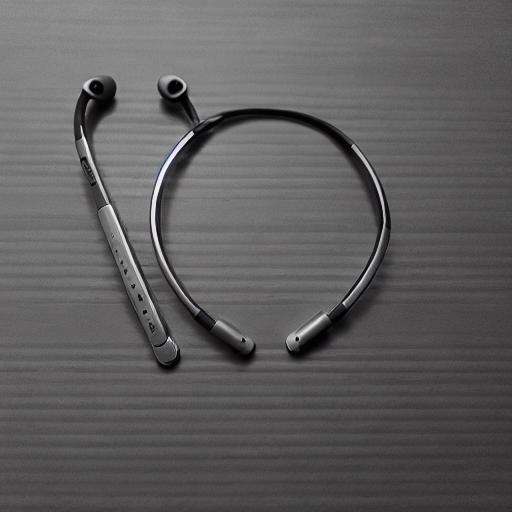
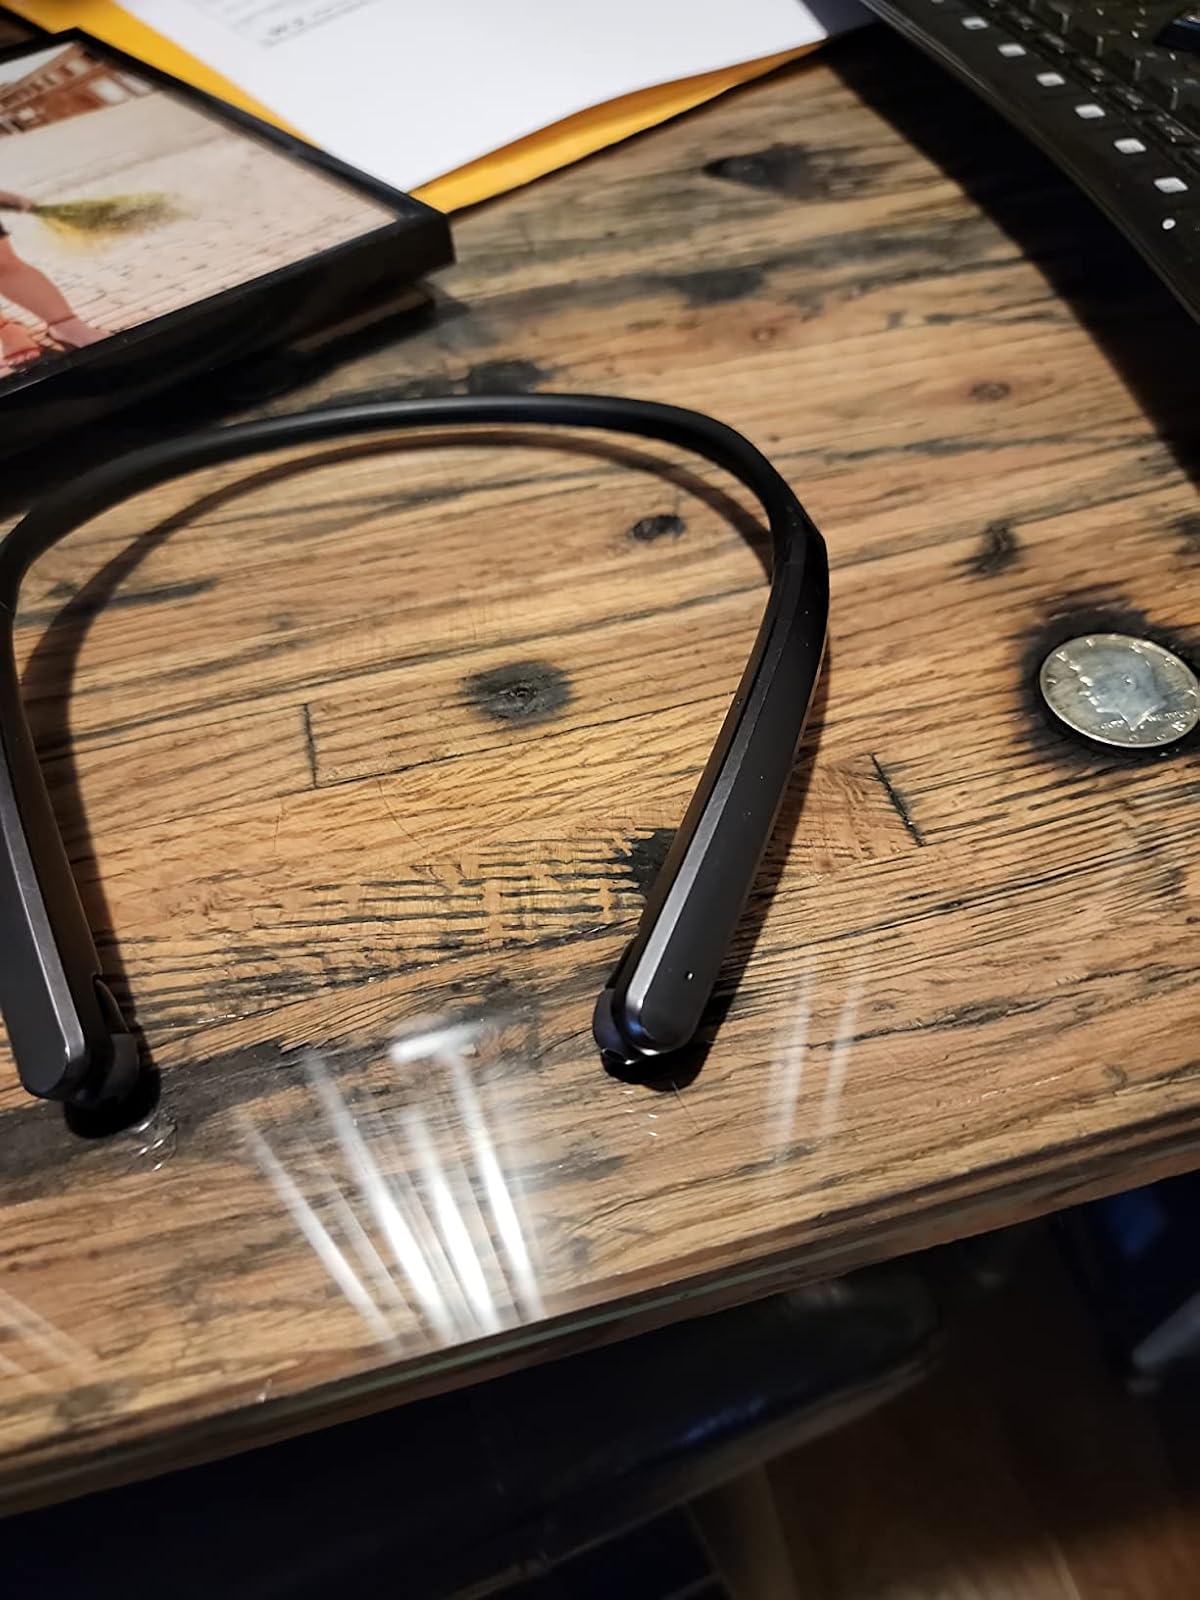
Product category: earbuds
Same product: no